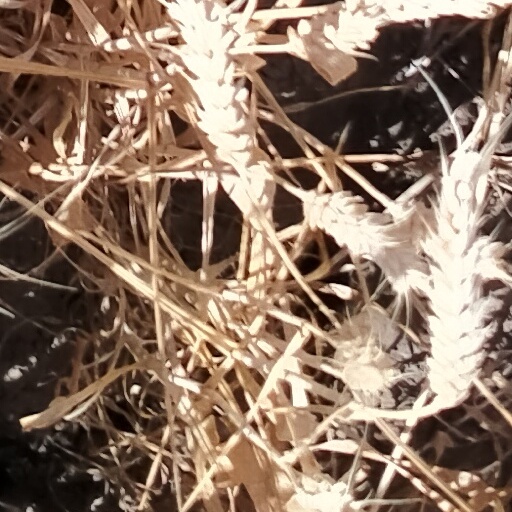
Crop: wheat